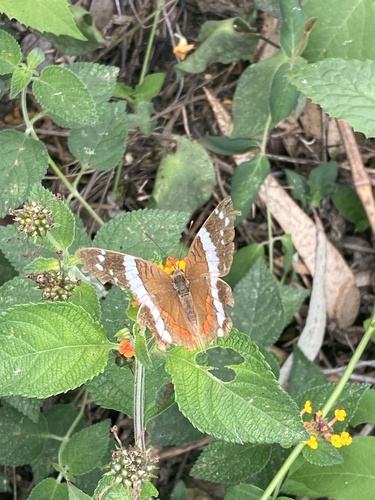
Scientific name: Anartia fatima
Common name: Banded peacock
Family: Nymphalidae
Order: Lepidoptera
Pollinator type: Primary pollinator
Habitat: Open areas and gardens
Geographic range: South America
Conservation status: Least Concern